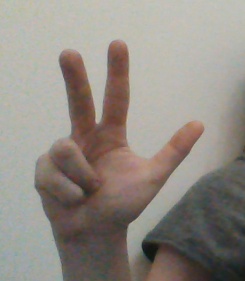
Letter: al